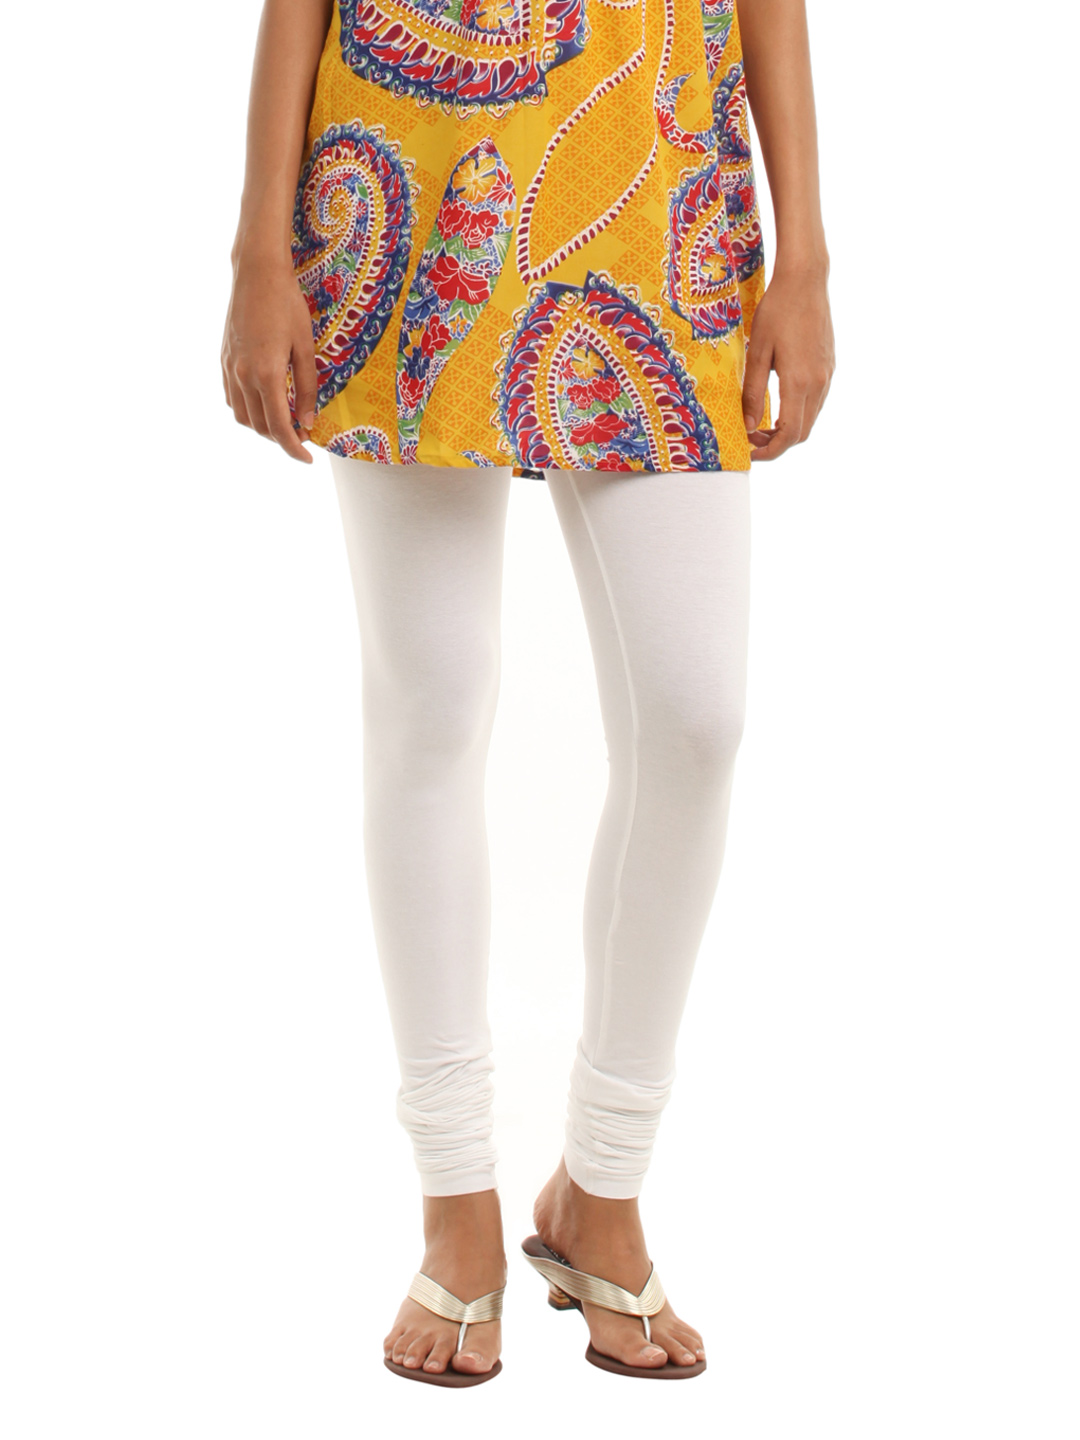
Vishudh White Leggings
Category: Apparel / Bottomwear / Leggings
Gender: Women
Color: White
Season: Summer 2012
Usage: Casual